Haus Weitmar

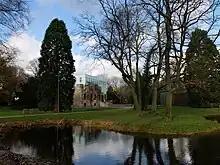
Schlosspark

The Sylvester chapel, first mentioned in a document in 1397, stands northwest of the manor house and has predominantly Gothic elements. The small cemetery next to the chapel testifies to the fact that the place of worship was the church of the Protestant parish for centuries. Parts of its square west tower still show Romanesque forms. The tower has a round-arched portal with an oeil-de-boeuf above it. On the upper floor, the lower parts of formerly round-arched windows are still preserved. A round-arched passage leads into the nave, under which there is an inaccessible crypt. According to the report of a Weitmar priest, members of the owner families of Haus Weitmar and Haus Bärendorf are said to have been buried there in former times. The southern wall of the nave is still preserved up to the height of the window sills, but the northern wall is only present in the base area. On the east side, a pointed arch opening leads into the late Gothic choir, which is three steps higher than the nave. The square section has a 3/8 closure and openings for lancet windows. The corbels for the former choir vault are still preserved. On the north side, there is a late Gothic Church tabernacle with crowning wimperg. Opposite this is a triangular lavabo.